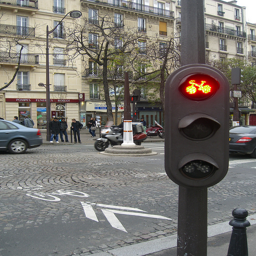
A traffic light indicating that people on bicycles should stop.
A street light flashes bicycle traffic on a city street
Red traffic light depicting a bike on street corner
A traffic signal with a orange bicycle emblem on at the top.
a street sign buildings cars people and trees